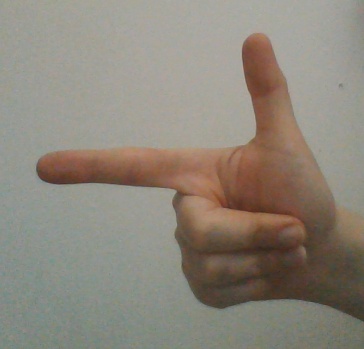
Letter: yaa